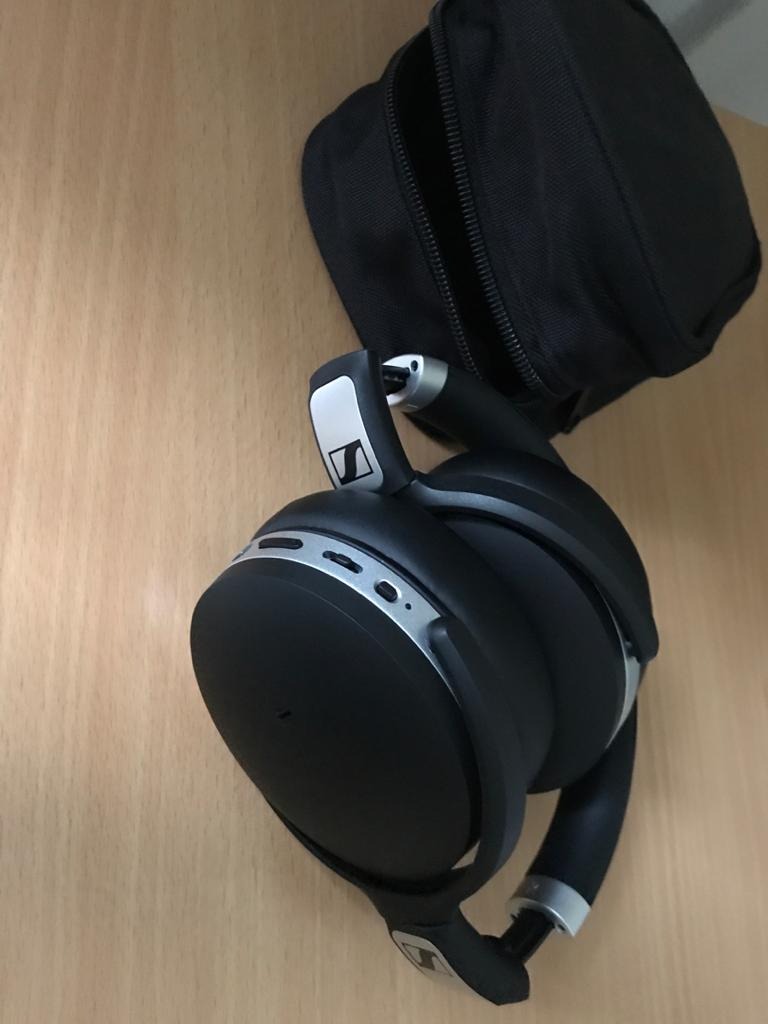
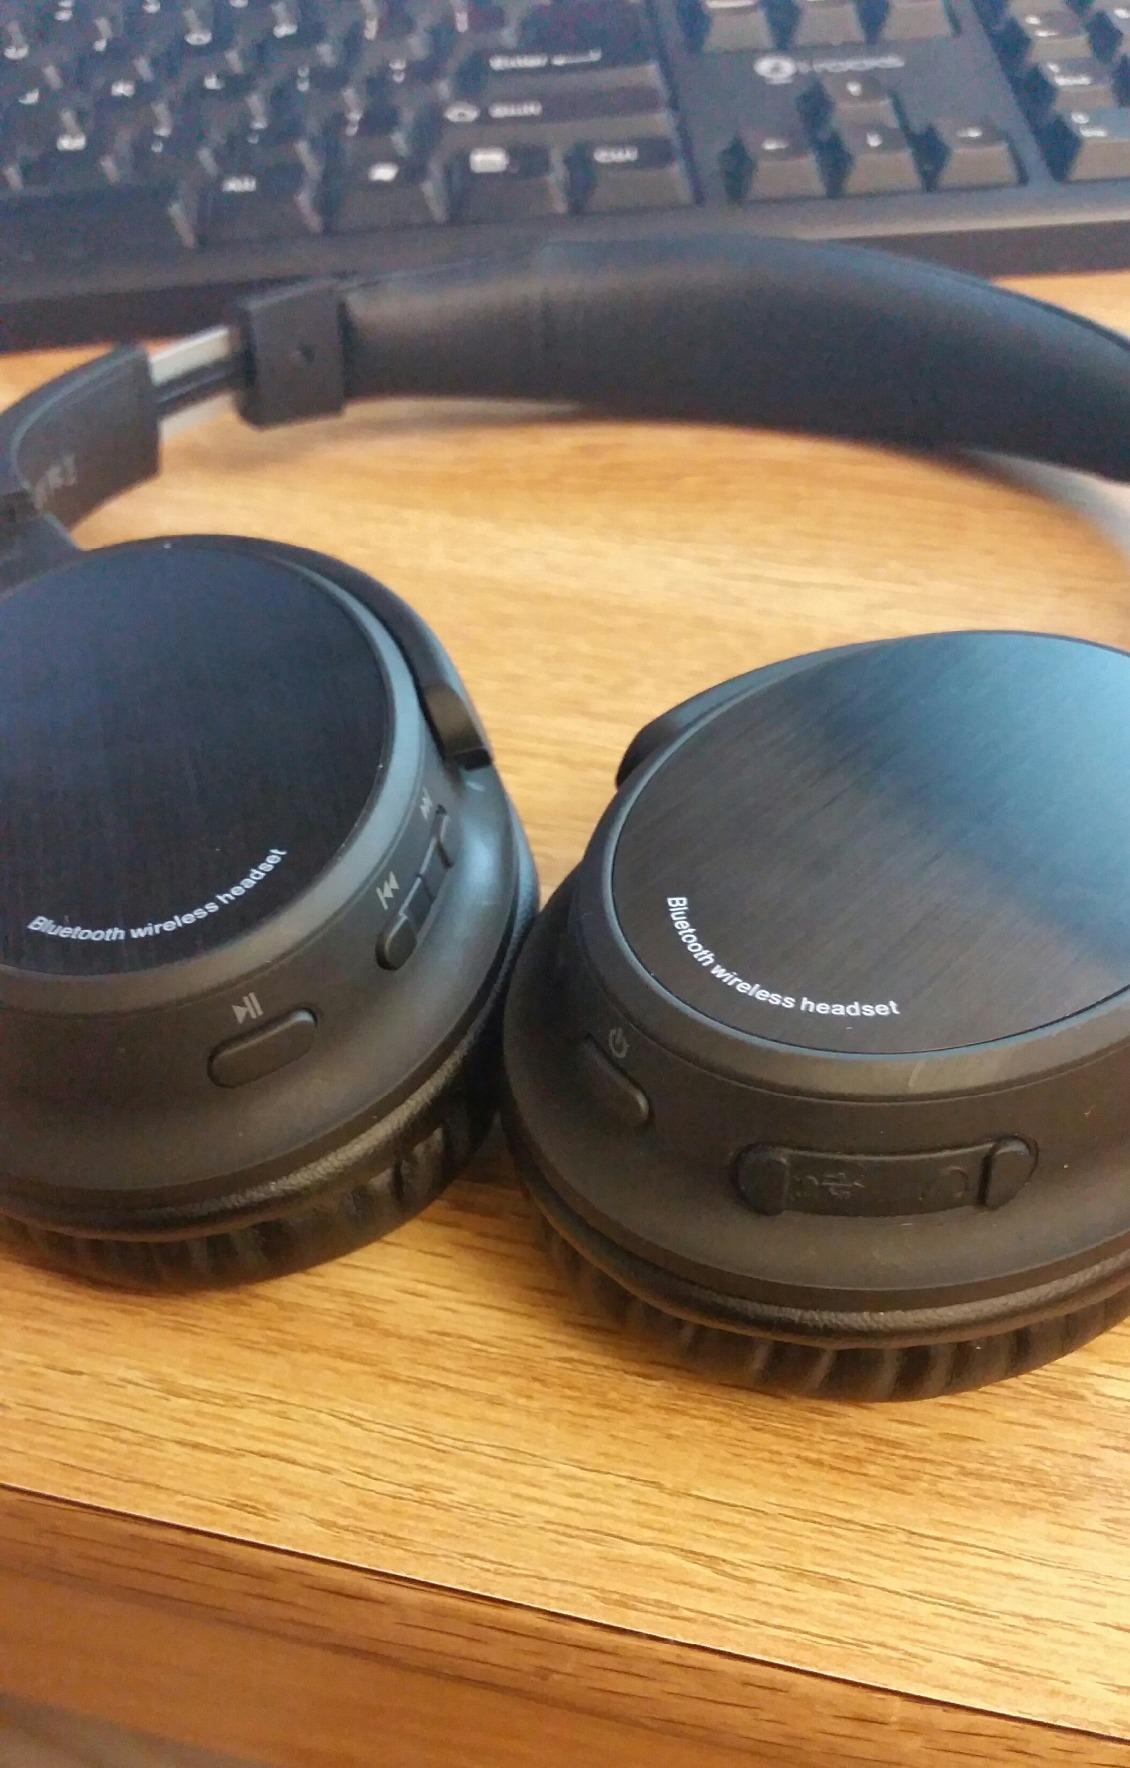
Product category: headphones
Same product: no